Theodore M. Brantley

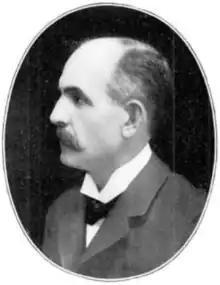

Theodore M. Brantley (or Brantly) (February 12, 1851 – September 16, 1922) was the longest-serving Chief Justice of the Montana Supreme Court, serving for 23 years (1899–1922).